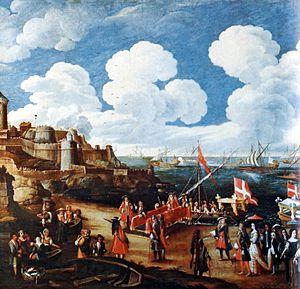
L'histoire de Palerme débute à la préhistoire, la ville qui émerge sous les Phéniciens devient rapidement la capitale de la Sicile et elle connait, tout au long de son histoire, de multiples conquérants d'origines très diverses, Grecs, Romains, Musulmans, Normands. Son sort comme celui de la Sicile est associé à celui du royaume de Naples dont elle essaie de s'extraire pour obtenir son indépendance et en 1861, elle rejoint le royaume d'Italie alors en formation. En 1947, la Sicile devient une région autonome et Palerme est à nouveau le siège du Parlement.